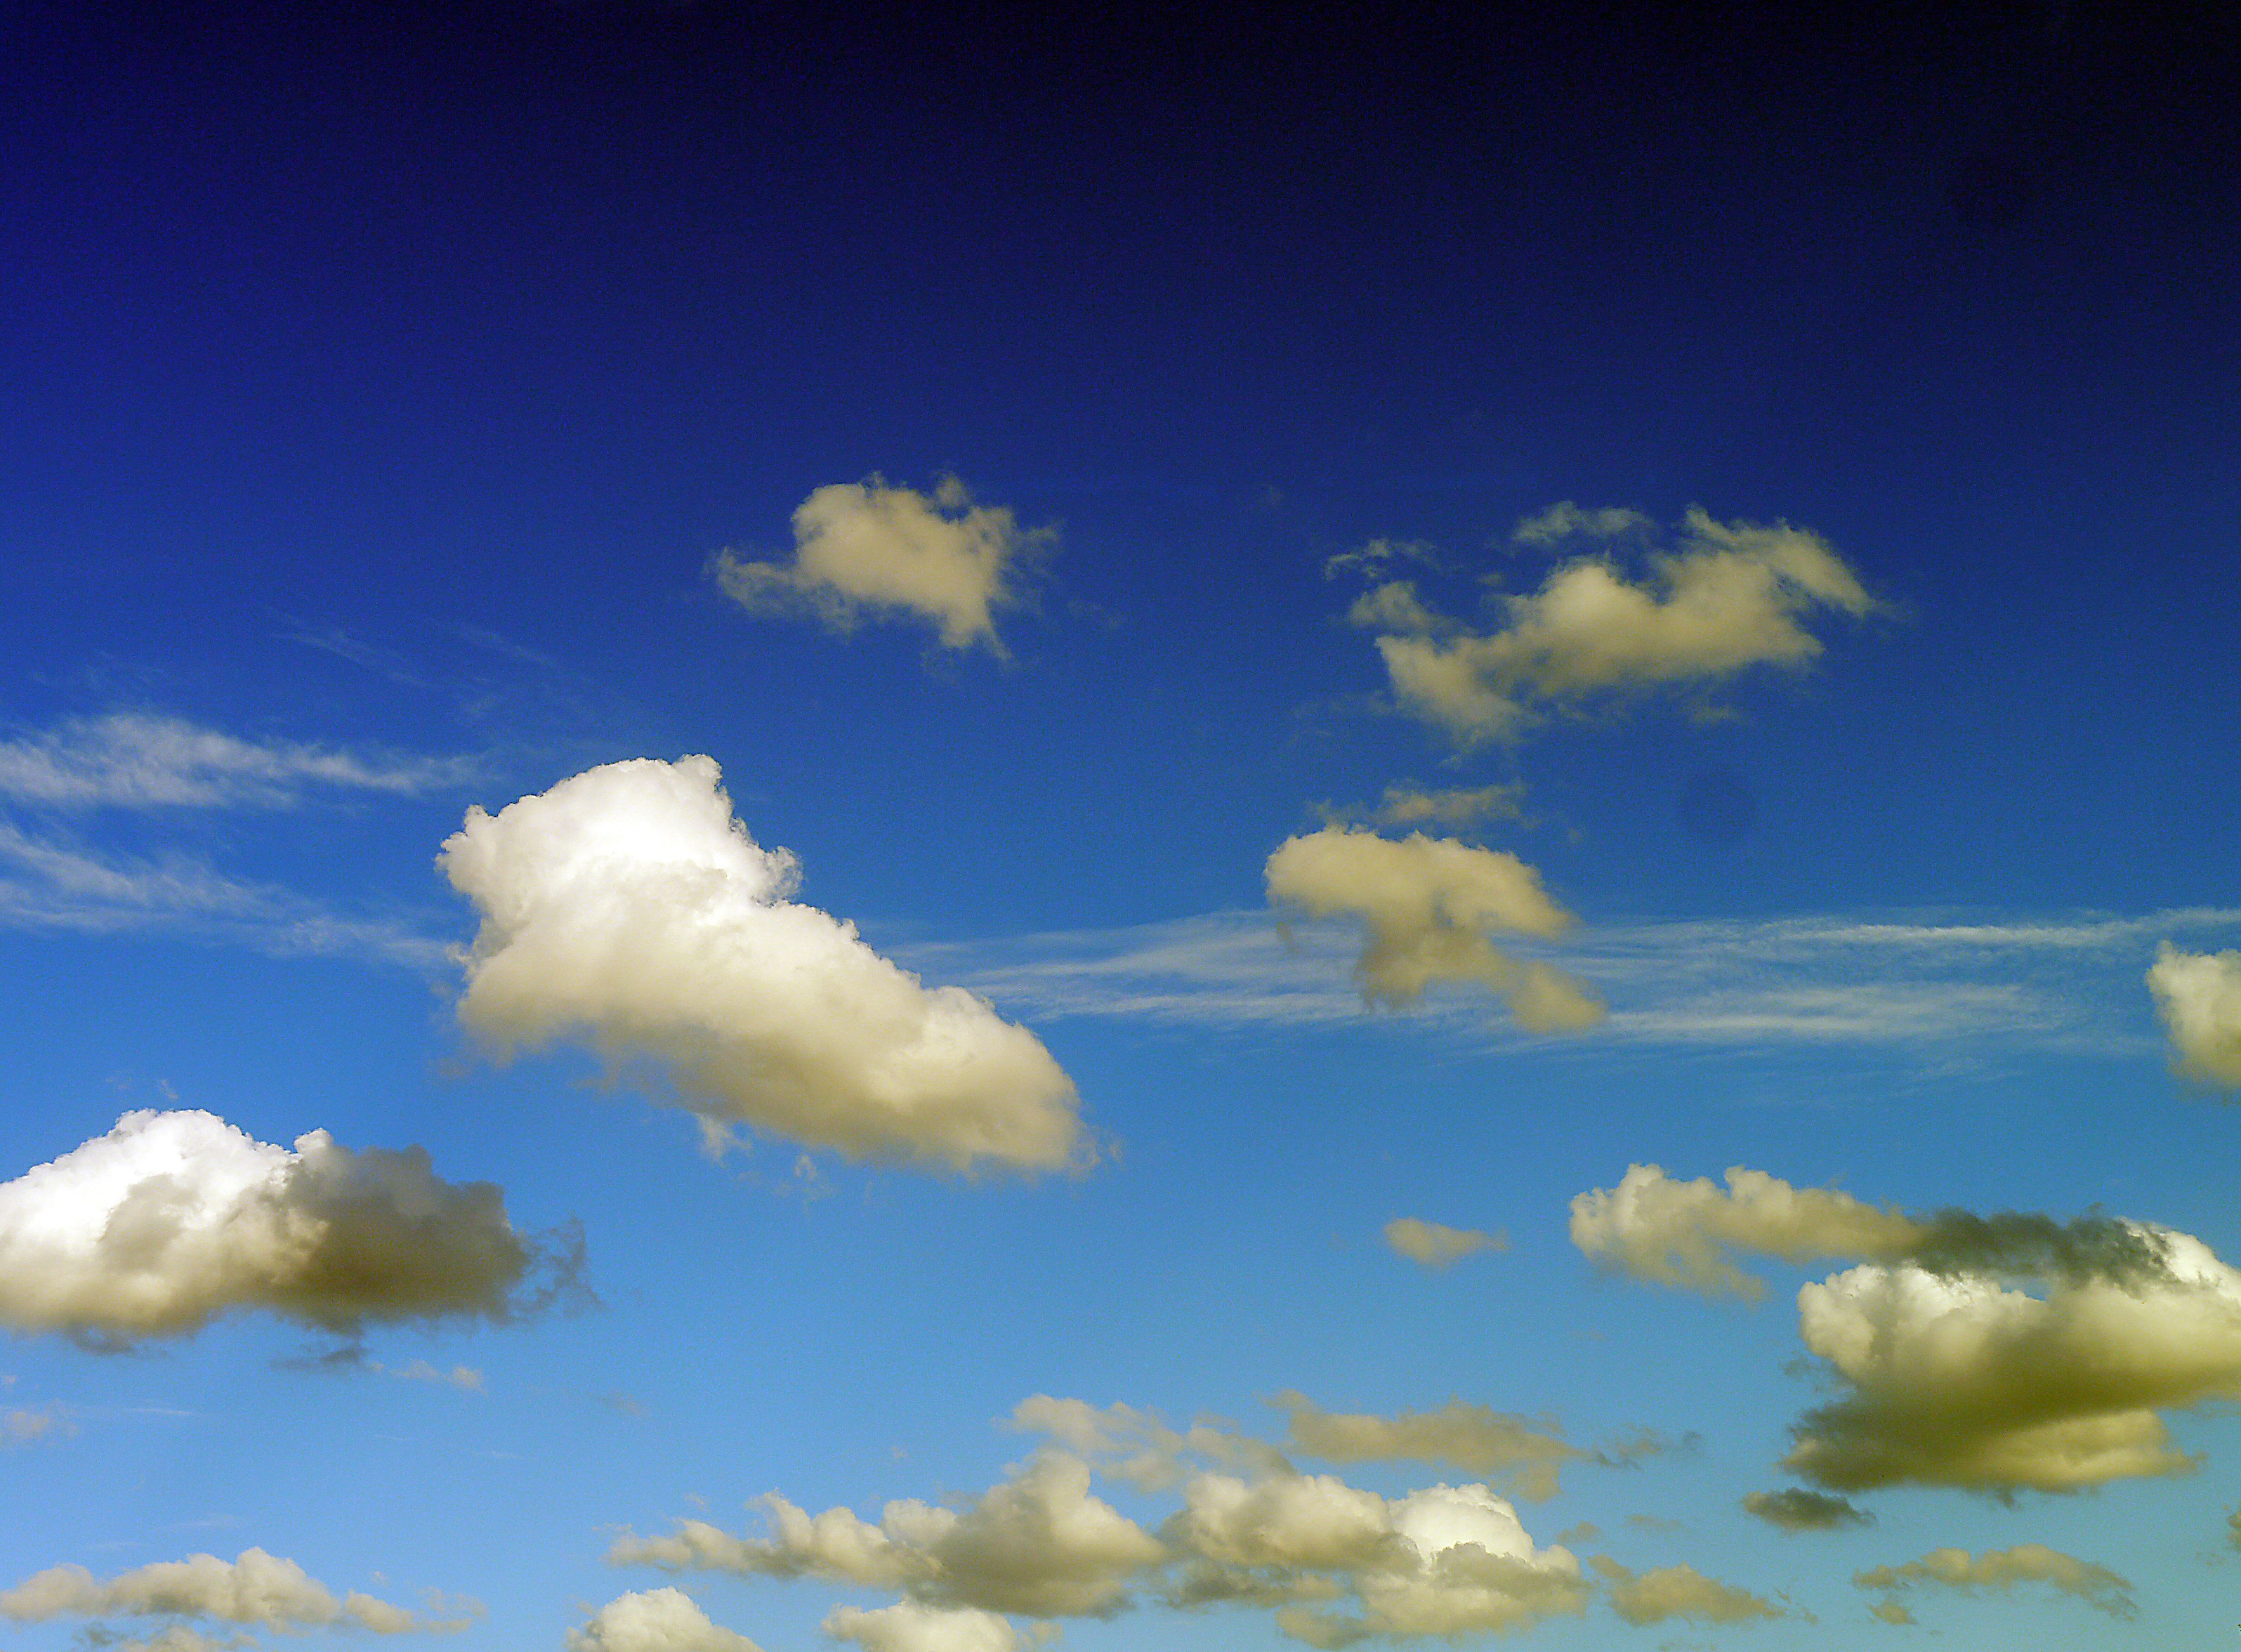
sea, nature, horizon, cloud, sky, sunlight, view, atmosphere, daytime, environment, high, tranquil, scenic, weather, cumulus, cloudscape, outdoors, clouds, stratosphere, meteorology, meteorological phenomenon, atmosphere of earth